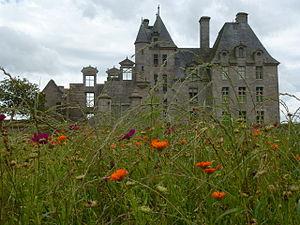
Façade nord du château de Kerjean en Saint-Vougay (29).
Le Bleun-Brug est une association créé en 1905 par l’abbé Perrot, qui défendait la langue et les traditions bretonnes.
Le château de Kerjean est un château sur la commune de Saint-Vougay, dans le département français du Finistère. Il est classé au titre des monuments historiques par arrêté du 29 avril 1911. Témoignage de la Bretagne prospère, la forteresse de Kerjean est un des plus beaux exemples d’architecture de style Renaissance du pays de Léon.